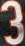
Number: 3